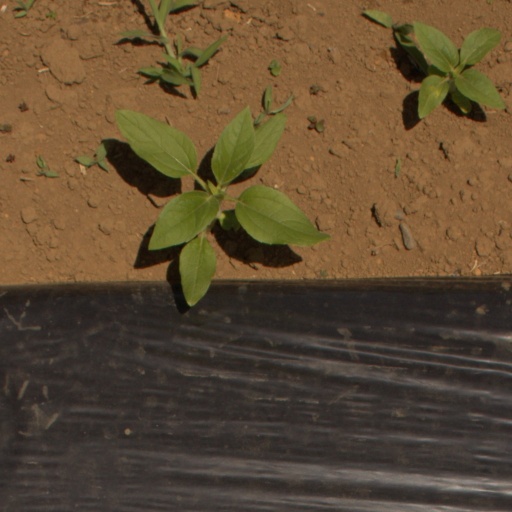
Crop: Jerusalem artichoke